Capitol Hill Block Party

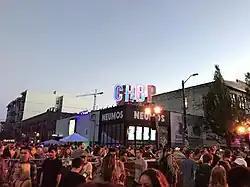
Capitol Hill Block PartyCrowd near Neumos at the 2017 event

The Capitol Hill Block Party is an annual three-day music festival and block party held each July in the Capitol Hill neighborhood of Seattle, Washington, United States. Performance genres include pop, R&B, indie rock, punk, EDM, and many more. The festival has featured numerous famous acts over the years including Macklemore, Mudhoney, The Presidents of the United States of America, Jack White, Sonic Youth, Lizzo, RL Grime, and Amine. The festival has attracted several major brand sponsorships and even created a donation program for several non-profit organizations. The main events of the festival are located on Pike Street and Pine Street, however, the crowds and foot traffic branch out into more of the neighboring streets, causing nearby businesses to be irritated. Although the festival is largely known for its musical performances, the block party also includes free events, such as yoga and a skate competition, located at the Cal Anderson Park.